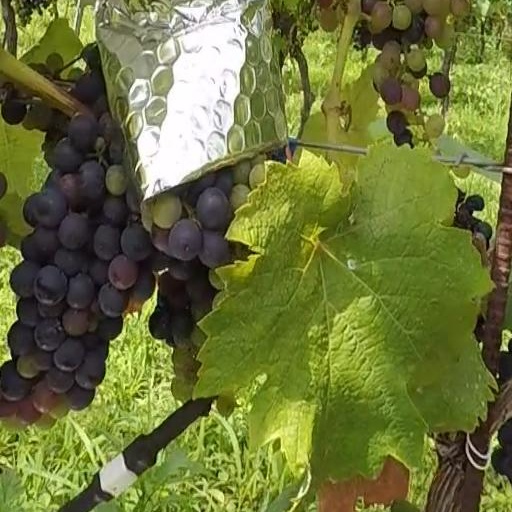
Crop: grape